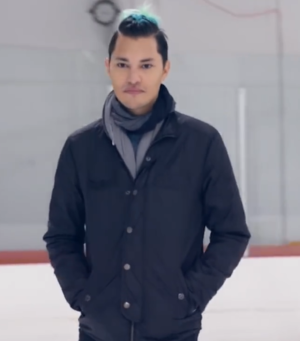
Zach Villa, né le 17 mars 1986 dans l'Iowa, est un acteur, chanteur, auteur-compositeur, danseur et musicien américain.
Cet article présente la neuvième saison de la série d’anthologie horrifique American Horror Story : 1984.